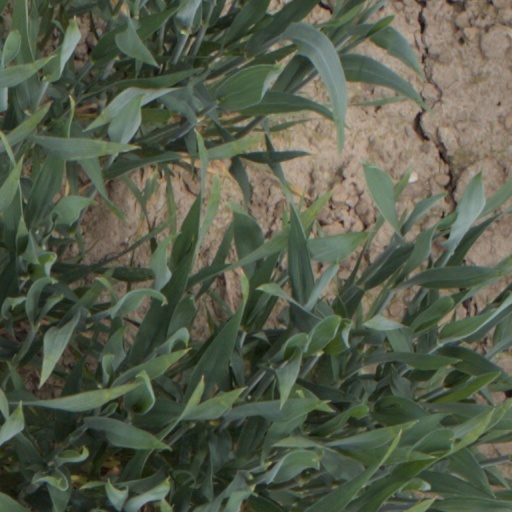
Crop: wheat